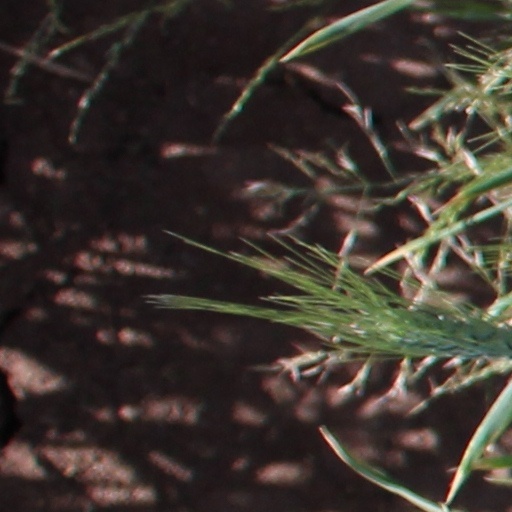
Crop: wheat